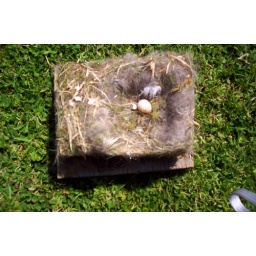
We were lucky again this year to have blue tits nesting in the box in our garden.